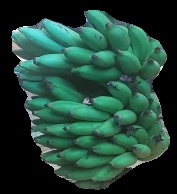
Variety: elakki-bale
Grade: grade2